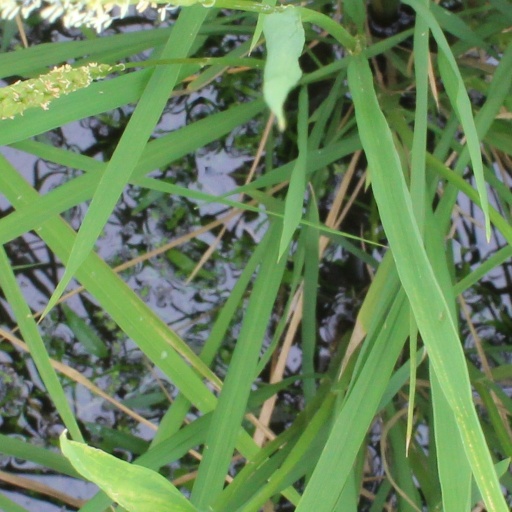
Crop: rice